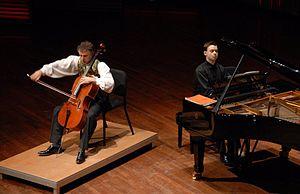
Pieter Wispelwey est un violoncelliste néerlandais.